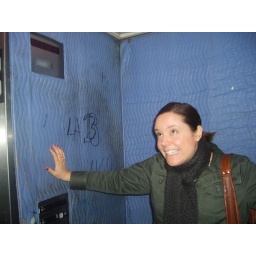
shady lift in shady building buying shady bags in chinatown